Ken Olisa

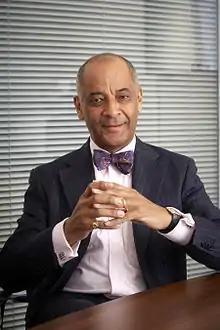

Sir Kenneth Aphunezi Olisa (born 13 October 1951) is a British businessman and philanthropist. He is the first black Lord-Lieutenant of Greater London. He founded and led the AIM-listed technology merchant bank Interregnum and now leads Restoration Partners. Ken Olisa is Past Master of the Worshipful Company of Information Technologists and has served and serves on several boards of philanthropic, educational and regulator organisations. Sir Kenneth with his wife endowed the Olisa Library at Fitzwilliam College, Cambridge.